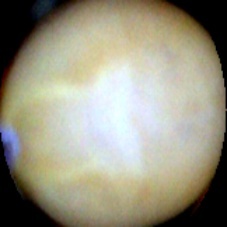
Label: Intact